Beside Me

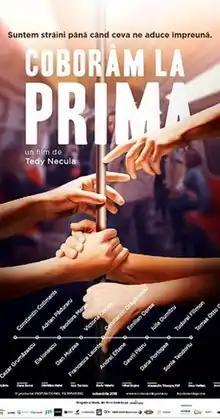
Romanian poster of the movie

Beside me (original title in Romanian: "Coborâm la prima") is a 2018 independent Romanian movie, directed by Tedy Necula. The plot takes place one day after the Colectiv nightclub fire in a metro car that is stuck between two stations. The movie was shot partially in a metro car, with the rest on a built set. It was released in Romanian theaters on October 26, 2018, grossing $53,828.67.